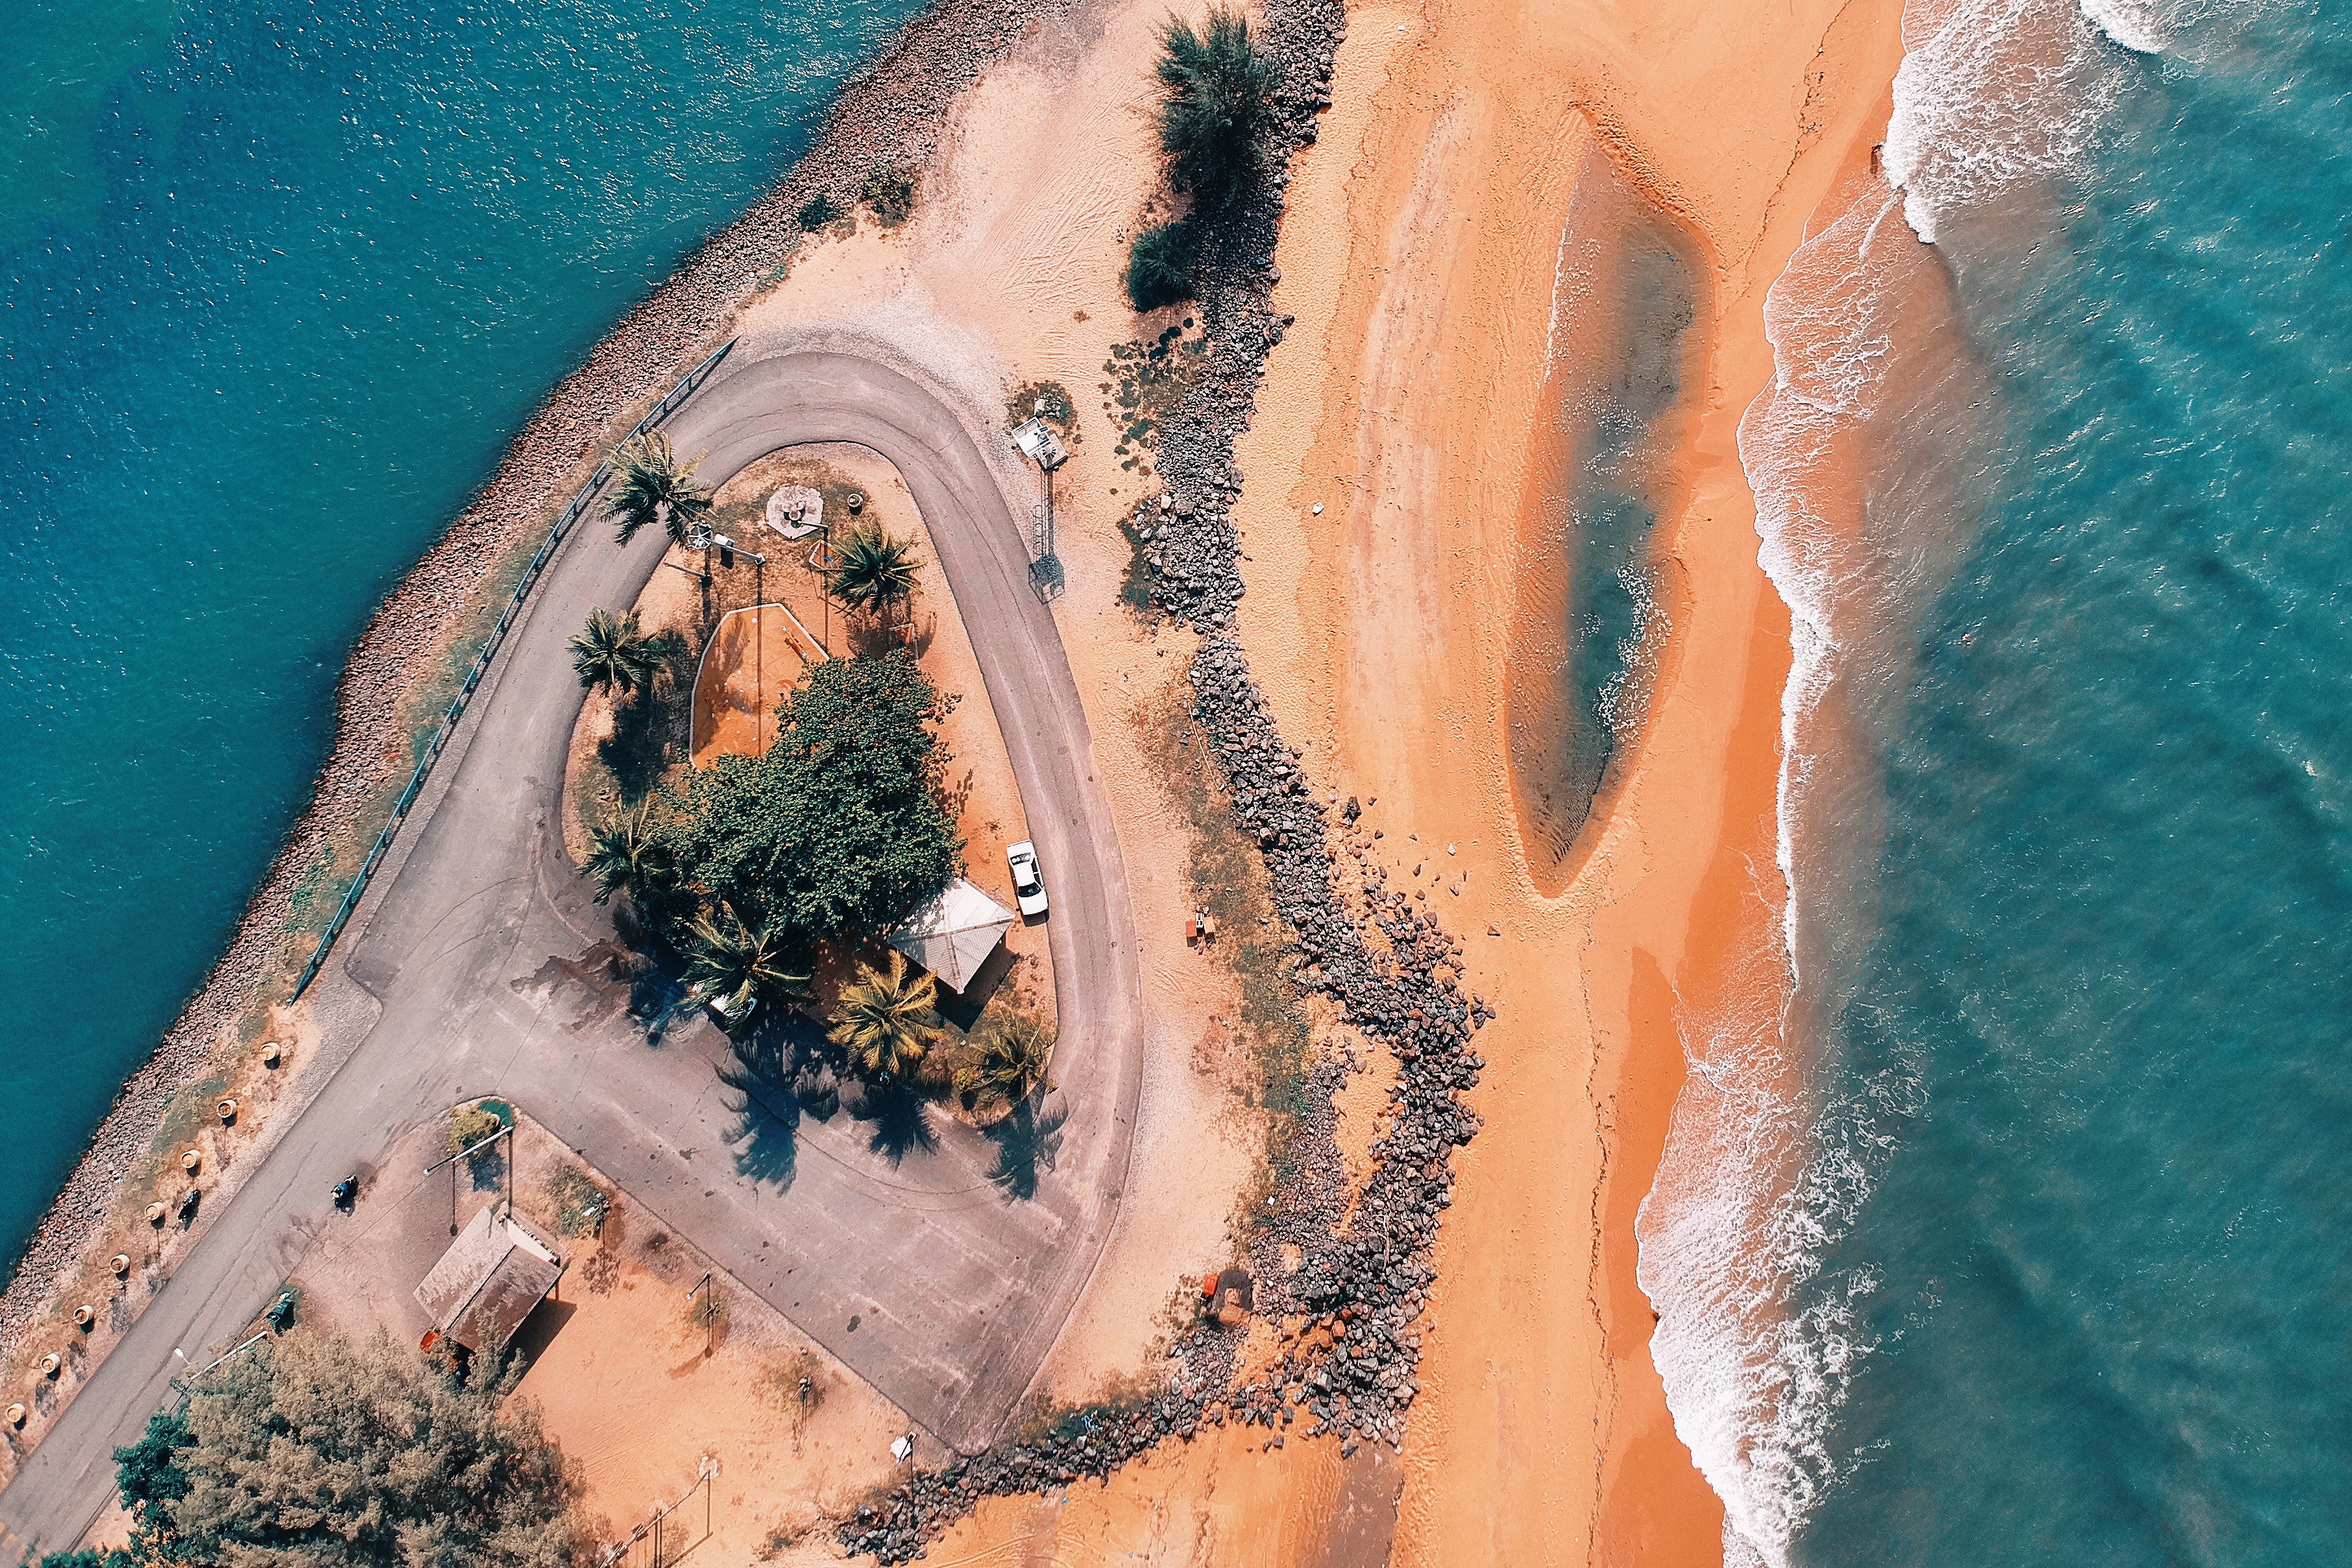
water, aerial photography, photography, coastal and oceanic landforms, cape, sea, coast, rock, spit